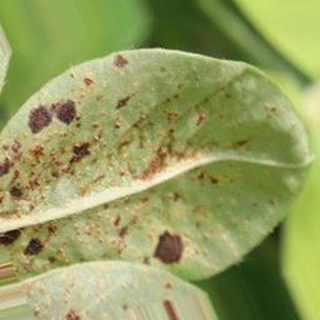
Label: groundnut_rust